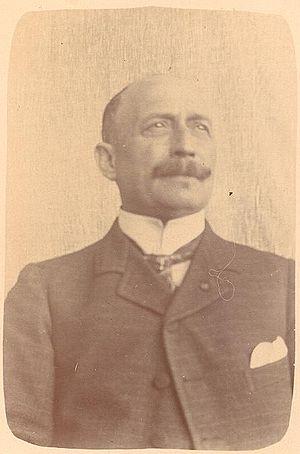
Charles Pierre Michel est un sinologue et diplomate belge, né à Flessingue le 9 janvier 1853 et décédé en sa demeure Grand-Place à Bourgeois, le 26 juillet 1920, commune où il s’était établi après avoir longtemps résidé à Uccle, avenue des Chênes, 3.